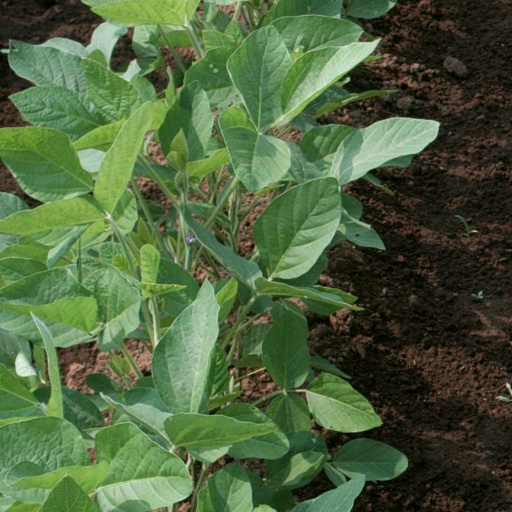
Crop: soybean